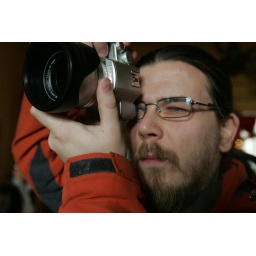
Tonica by black hawk girl